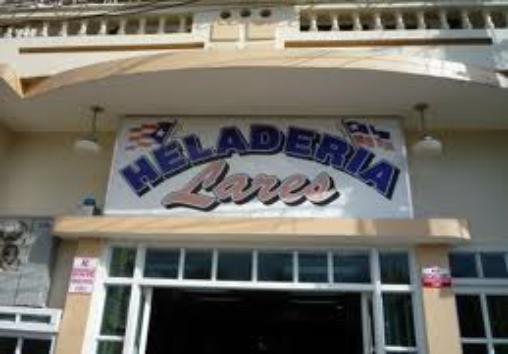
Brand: Lares Ice Cream Parlor
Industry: Leisure